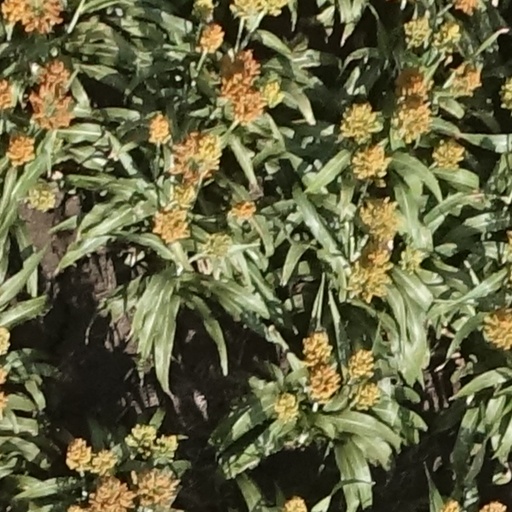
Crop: sorghum